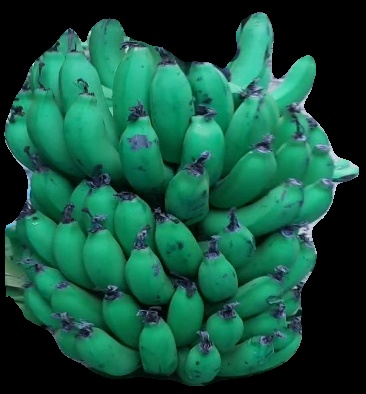
Variety: pachbale
Grade: grade2